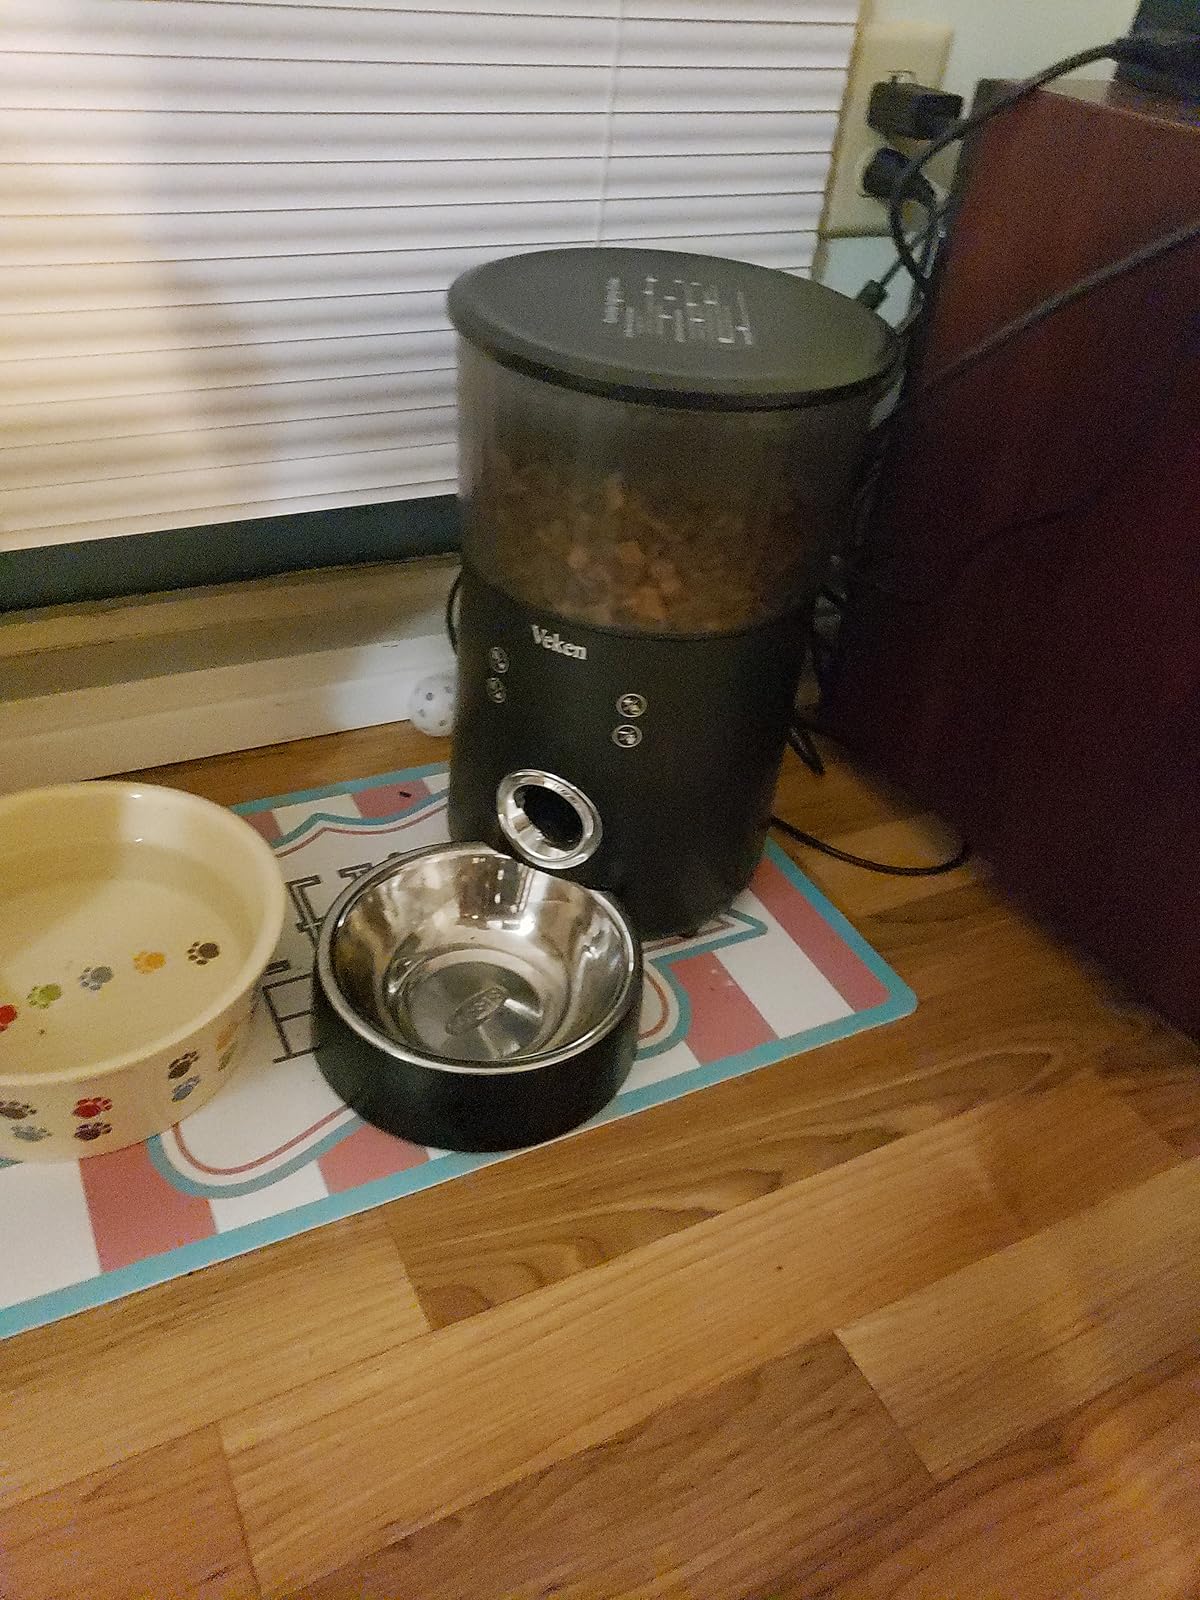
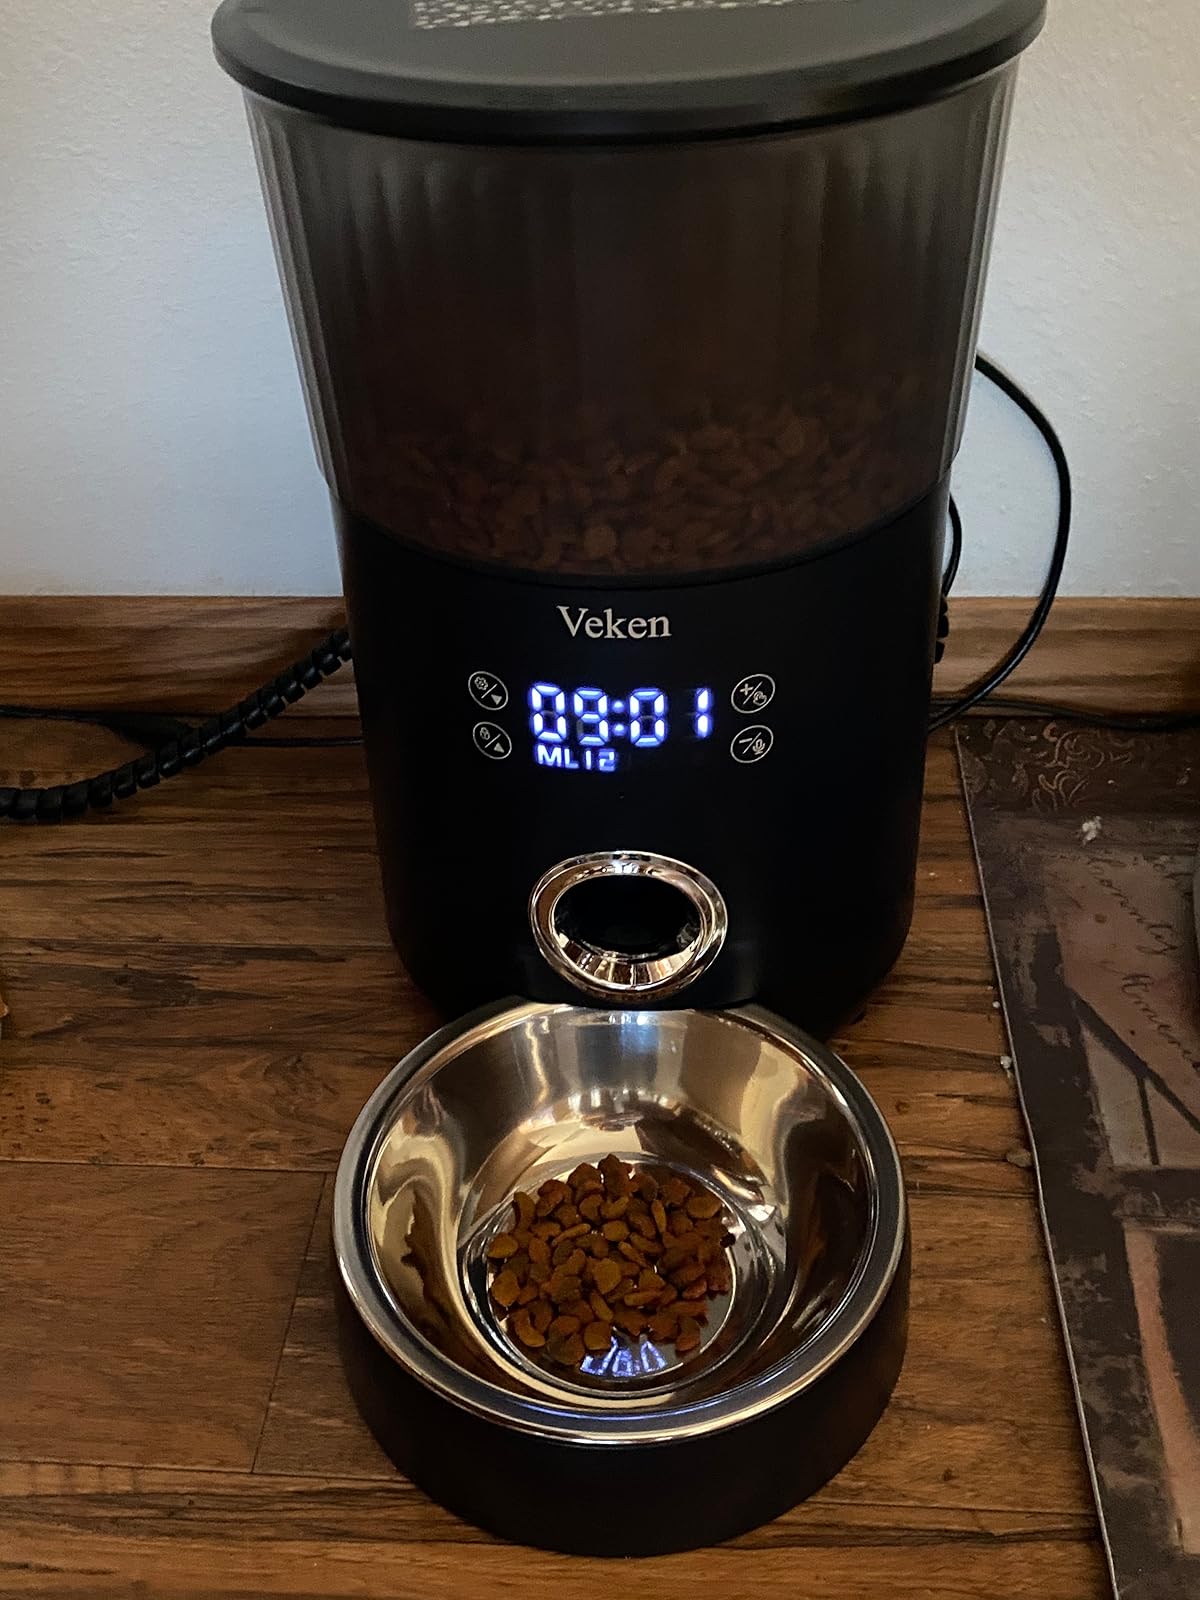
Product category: items_feeder
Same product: yes